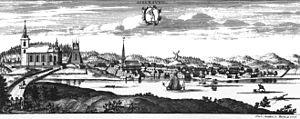
Askersund est une ville de Suède, chef-lieu de la commune d'Askersund. C'est une ville touristique importante, prinicipalement l'été. Elle est située sur les bords du lac Alsen, qui est une partie du lac Vättern.